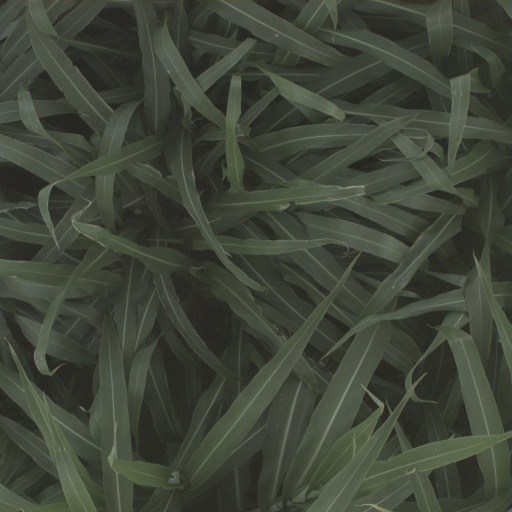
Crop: sorghum